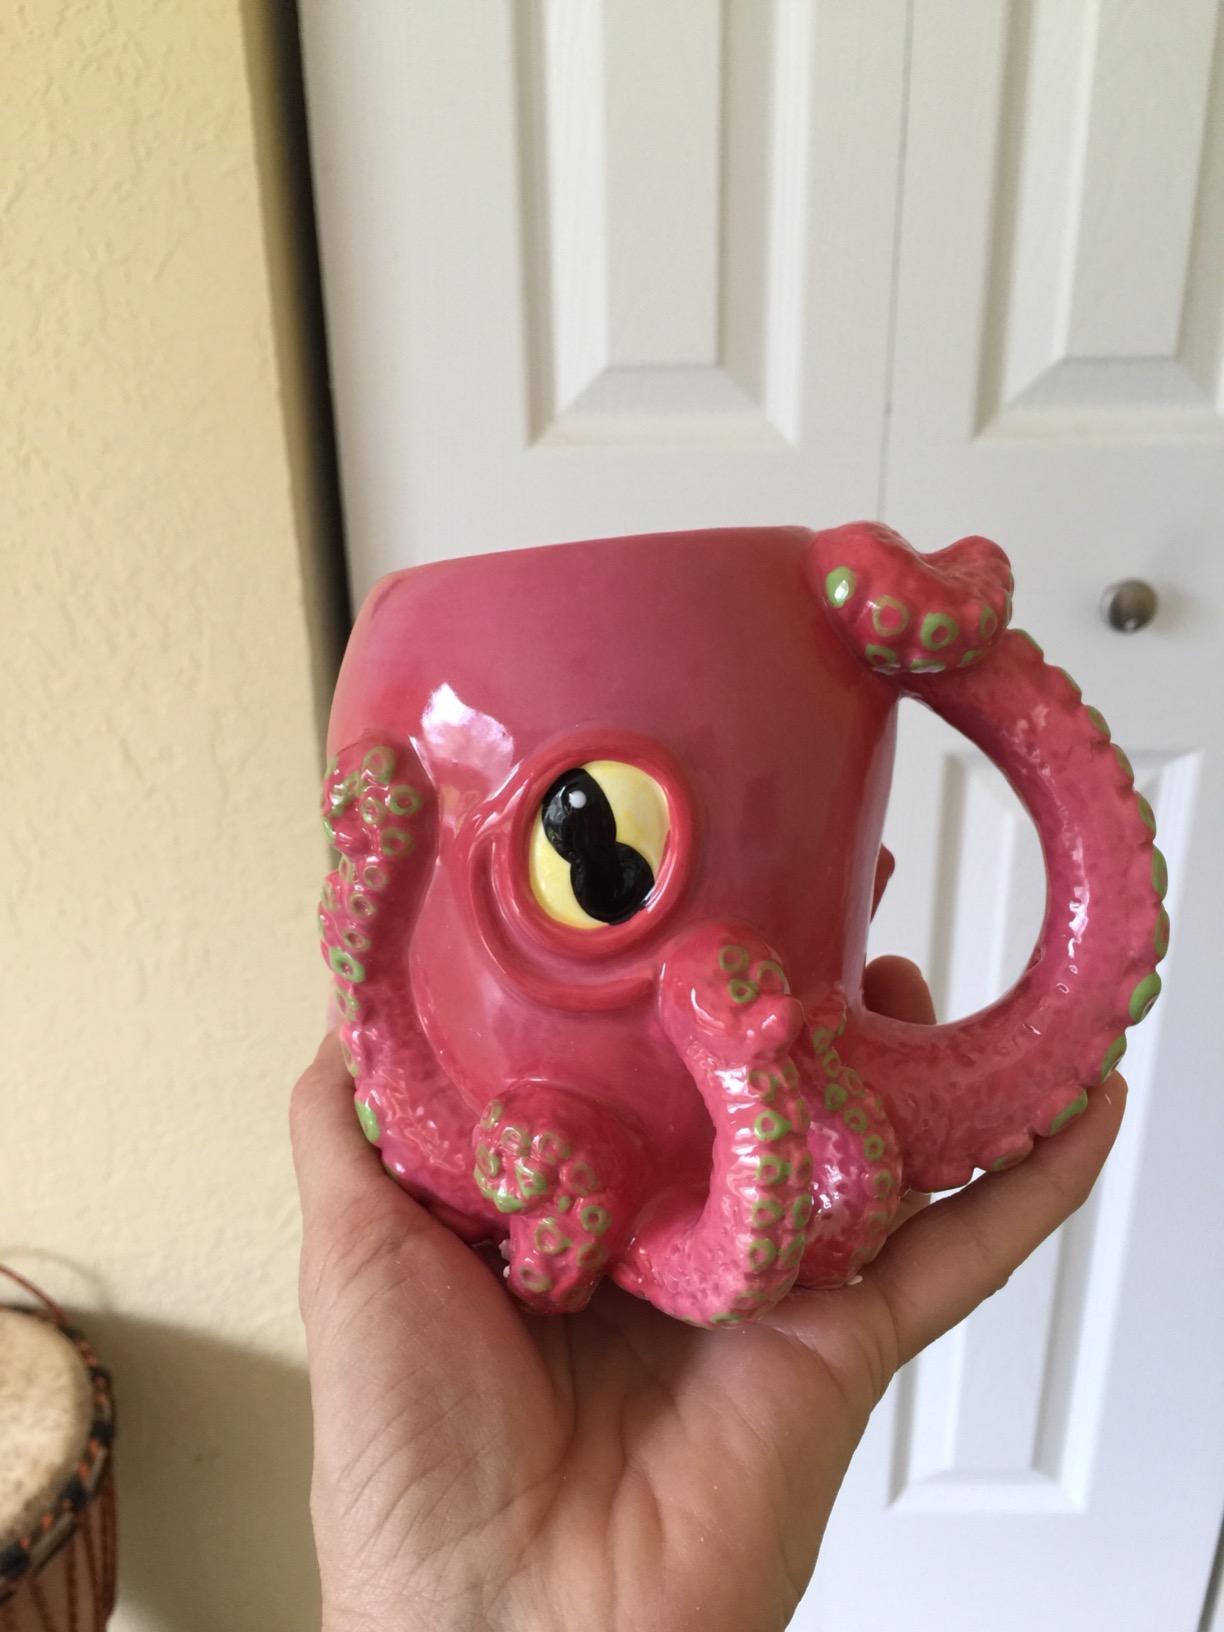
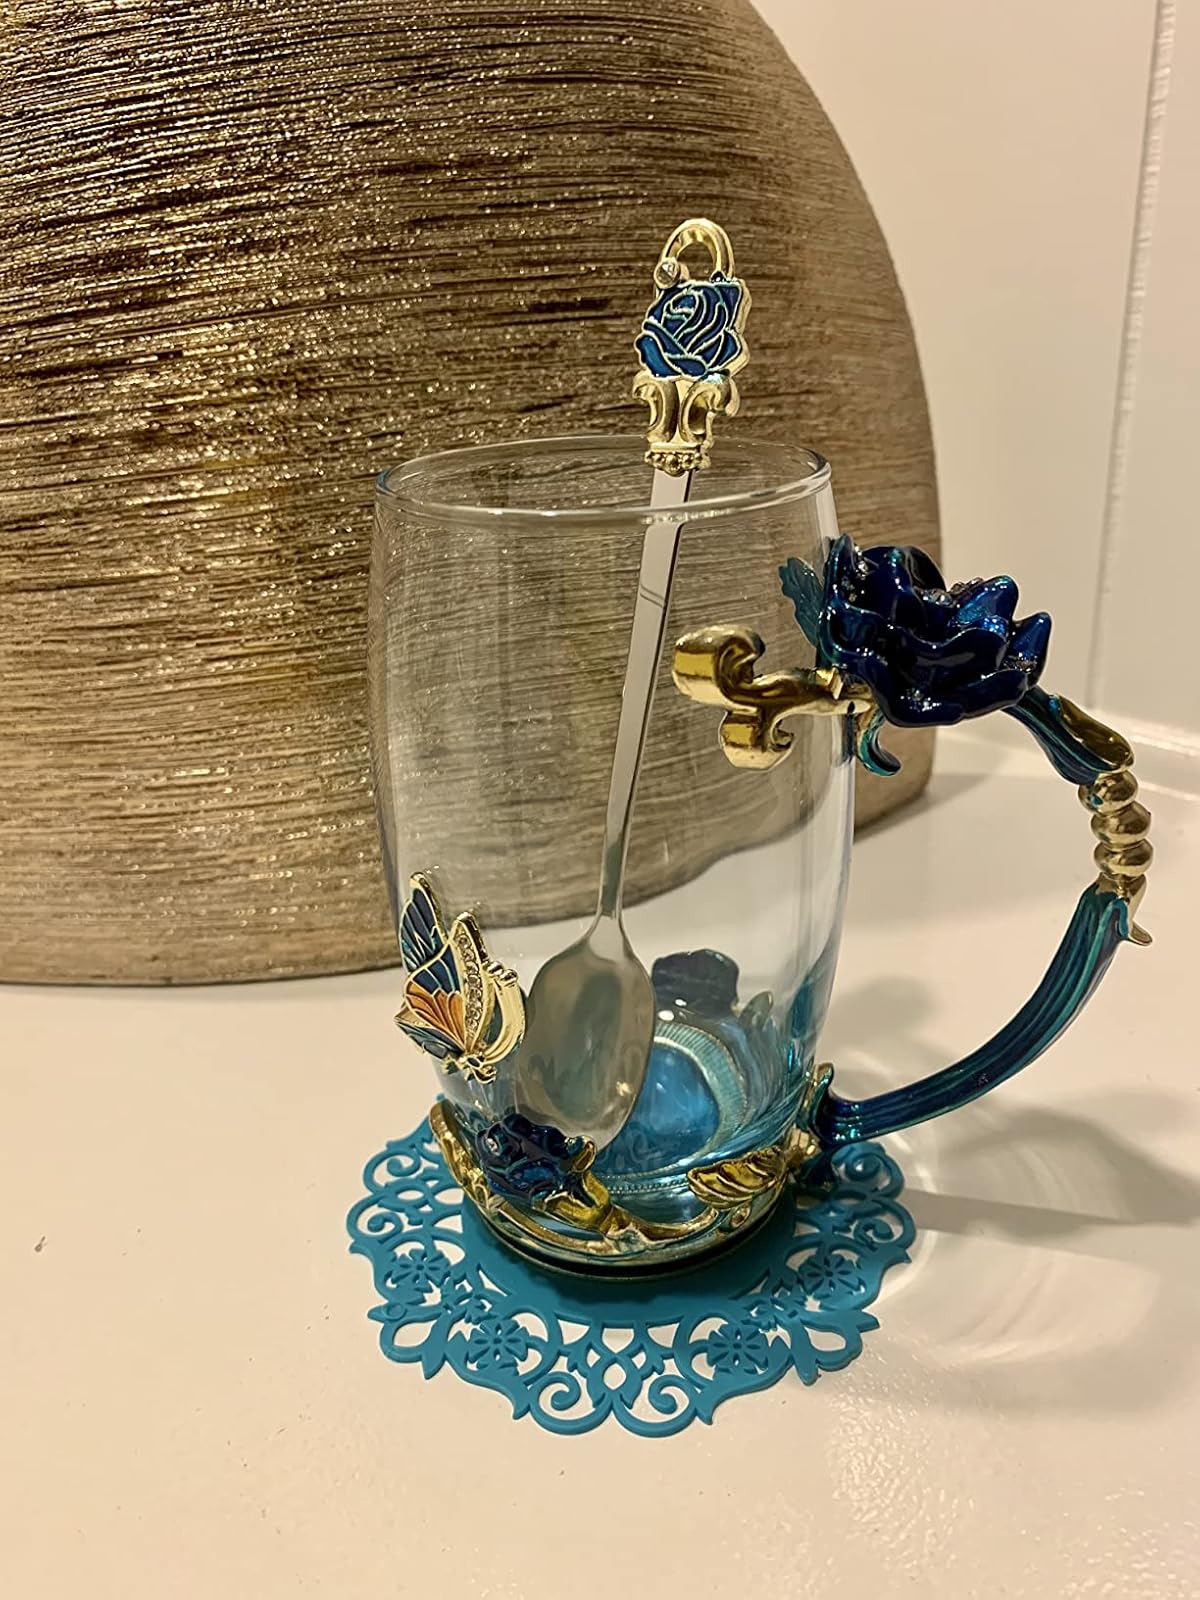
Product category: items_mug
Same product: no